Richard Wilson (sculptor)

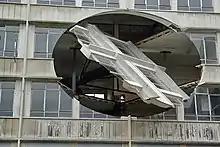
"Turning the place over"

Born in Islington, London, Wilson studied at the London College of Printing, Hornsey College of Art and Reading University. He was the DAAD resident in Berlin in 1992, Maeda Visiting Artist at the Architectural Association in 1998 and nominated for the Turner Prize in both 1988 (when Tony Cragg won) and 1989 (when Richard Long won).